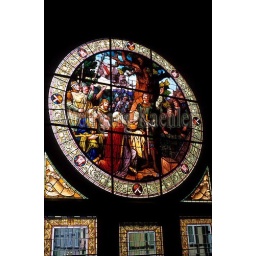
Germany, near magdeburg, quedlinburg (Unesco world heritage site), market square, city hall, stained glass window